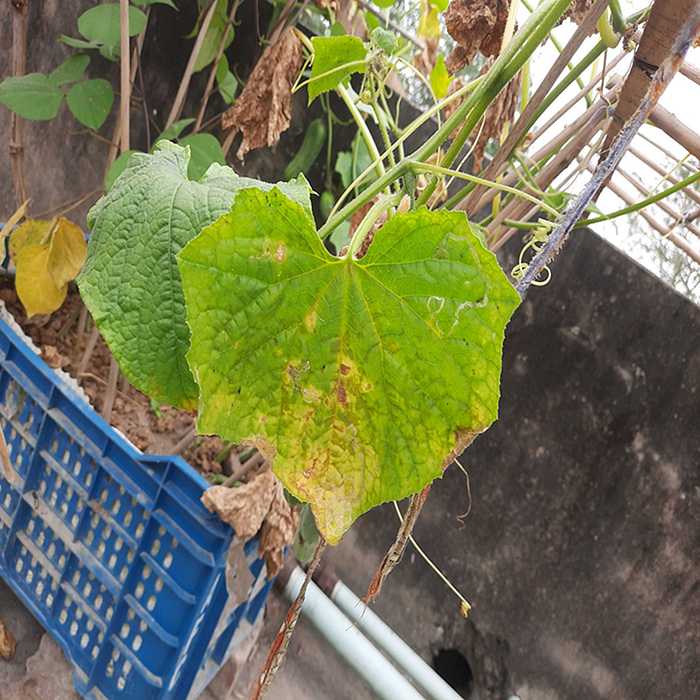
Plant: Cucumber
Label: Anthracnose lesions